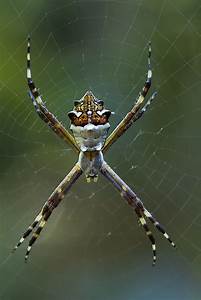
Label: spider